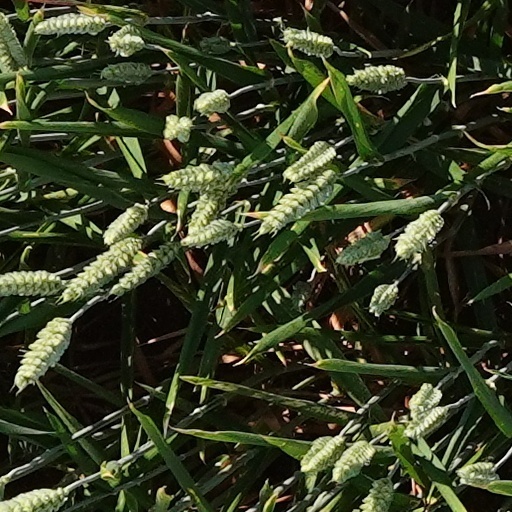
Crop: wheat